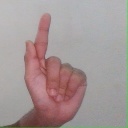
अक्षर: ळ